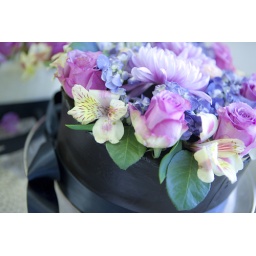
Victorian flowers in blues and purples contrast nicely with a modern black cake.